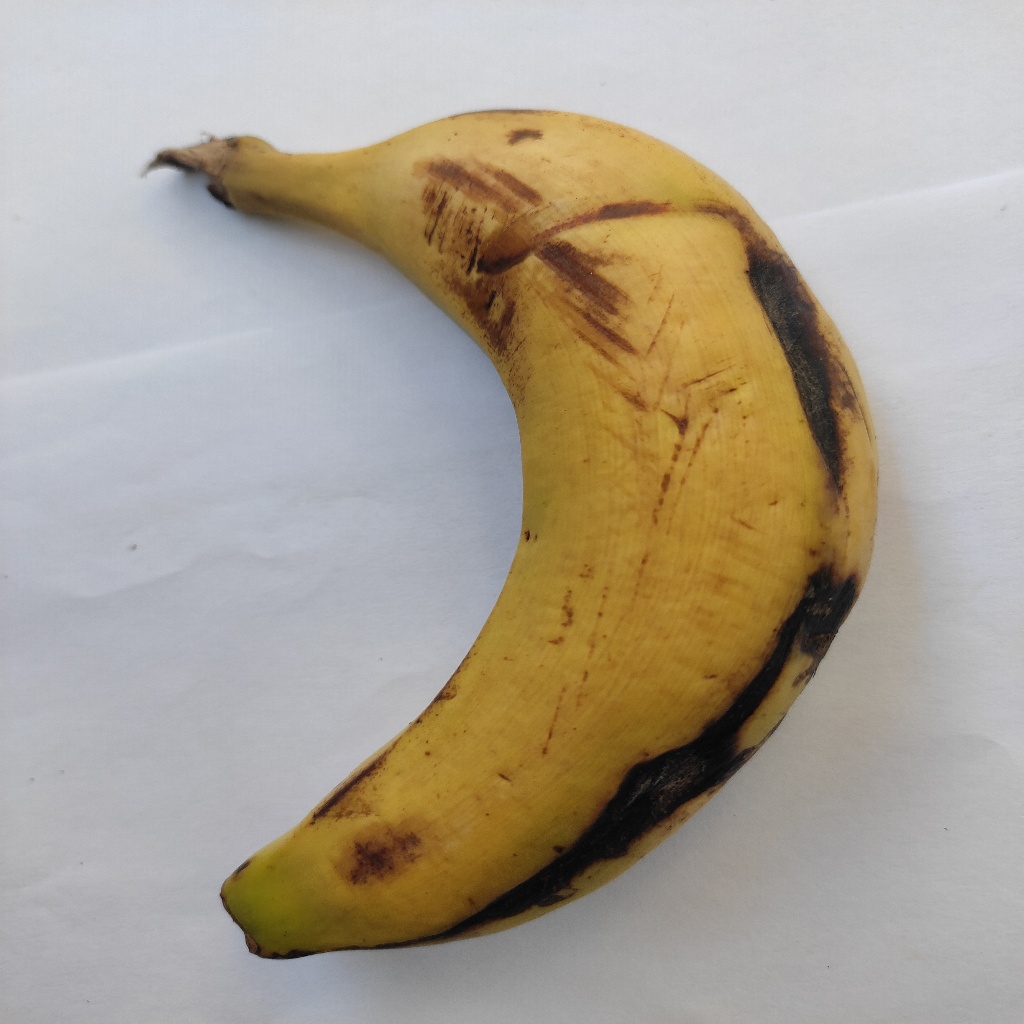
Crop: banana
Quality class: Class_B